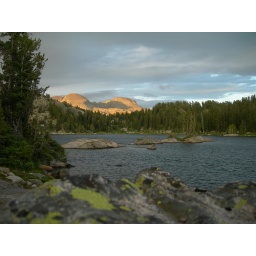
trout water in the Winds: borum lake